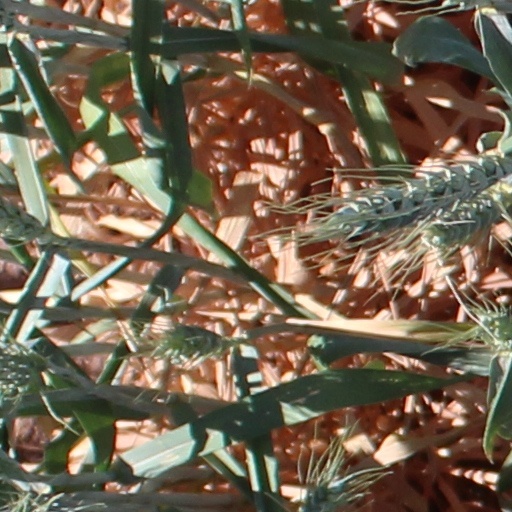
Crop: wheat